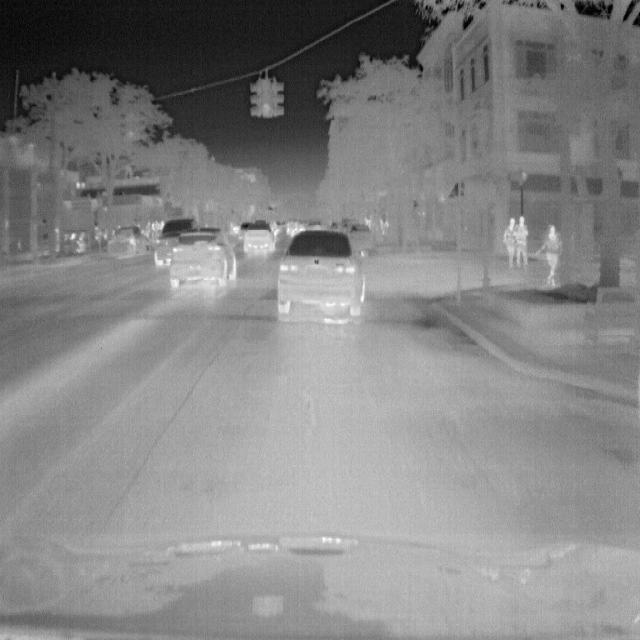
Detected objects:
label: person
label: person
label: person